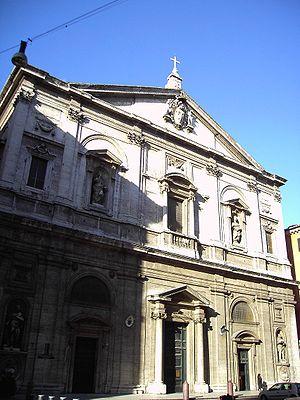
Le titre cardinalice de Saint-Louis-des-Français a été institué le 7 juin 1967 par le pape Paul VI, par la constitution apostolique Quandoquidem aucto, et attribué pour la première fois à l'archevêque de Paris Pierre Veuillot.
L'église Saint-Louis-des-Français est une église romaine située entre le Panthéon et la place Navone. Elle est l'église nationale des Français à Rome.
Les tableaux de la chapelle Contarelli forment un ensemble de trois toiles de grand format peintes par Caravage entre 1599 et 1602 sur une commande initiale du cardinal Matteo Contarelli pour l'église Saint-Louis-des-Français de Rome, qui est finalement honorée après sa mort par ses exécuteurs testamentaires. L'intervention du cardinal Del Monte, protecteur de Caravage, est déterminante dans l'obtention de ce contrat qui est le plus important de la jeune carrière du peintre, lequel n'a pas encore 30 ans. Les œuvres évoquent trois grandes étapes de la vie de l'apôtre saint Matthieu : son appel par Jésus-Christ, sa rédaction de l'Évangile guidée par un ange, et son martyre. Elles sont toujours conservées dans l'église Saint-Louis-des-Français.